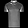
Label: T - shirt / top